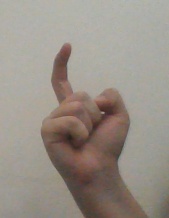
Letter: ra